Arthur Plugge

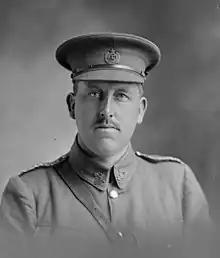

Lieutenant Colonel Arthur Plugge, CMG ((17 February 18772 July 1934), was an English-born officer who served during the First World War with the New Zealand Military Forces.